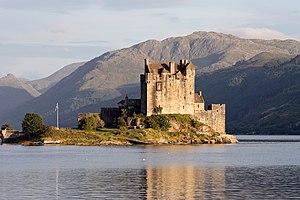
Le château d'Eilean Donan, dans les Highlands d'Écosse. Suomi: Eilean Donan -linna Skotlannin ylämailla. Русский: Замок Эйлен-Донан в Шотландском высокогорье